Common Ground Country Fair

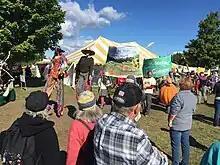
The children's vegetable parade happens each day of the fair.

The Common Ground Country Fair, also known as the Common Ground Fair, is an agricultural fair in Unity, Maine held the third weekend after Labor Day and sponsored by the Maine Organic Farmers and Gardeners Association (MOFGA). It is held at the Common Ground Education Center. It was first held in 1977. The fair "celebrates organic living, farming and growing," and all the food sold at the event must be organic. The fair regularly hosts 50,000 to 60,000 people.